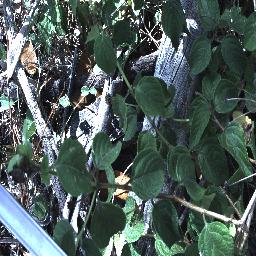
Label: lantana